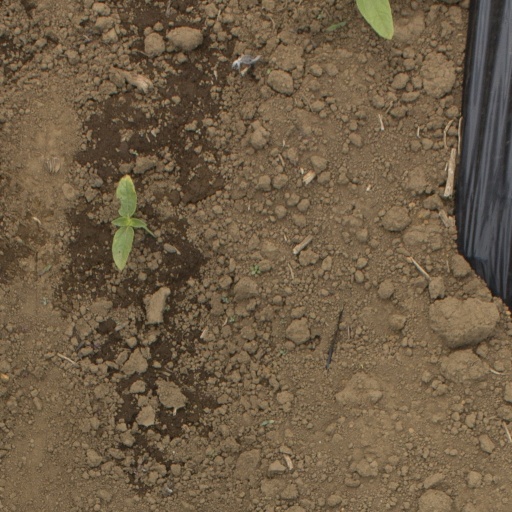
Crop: Jerusalem artichoke